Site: brandenburg
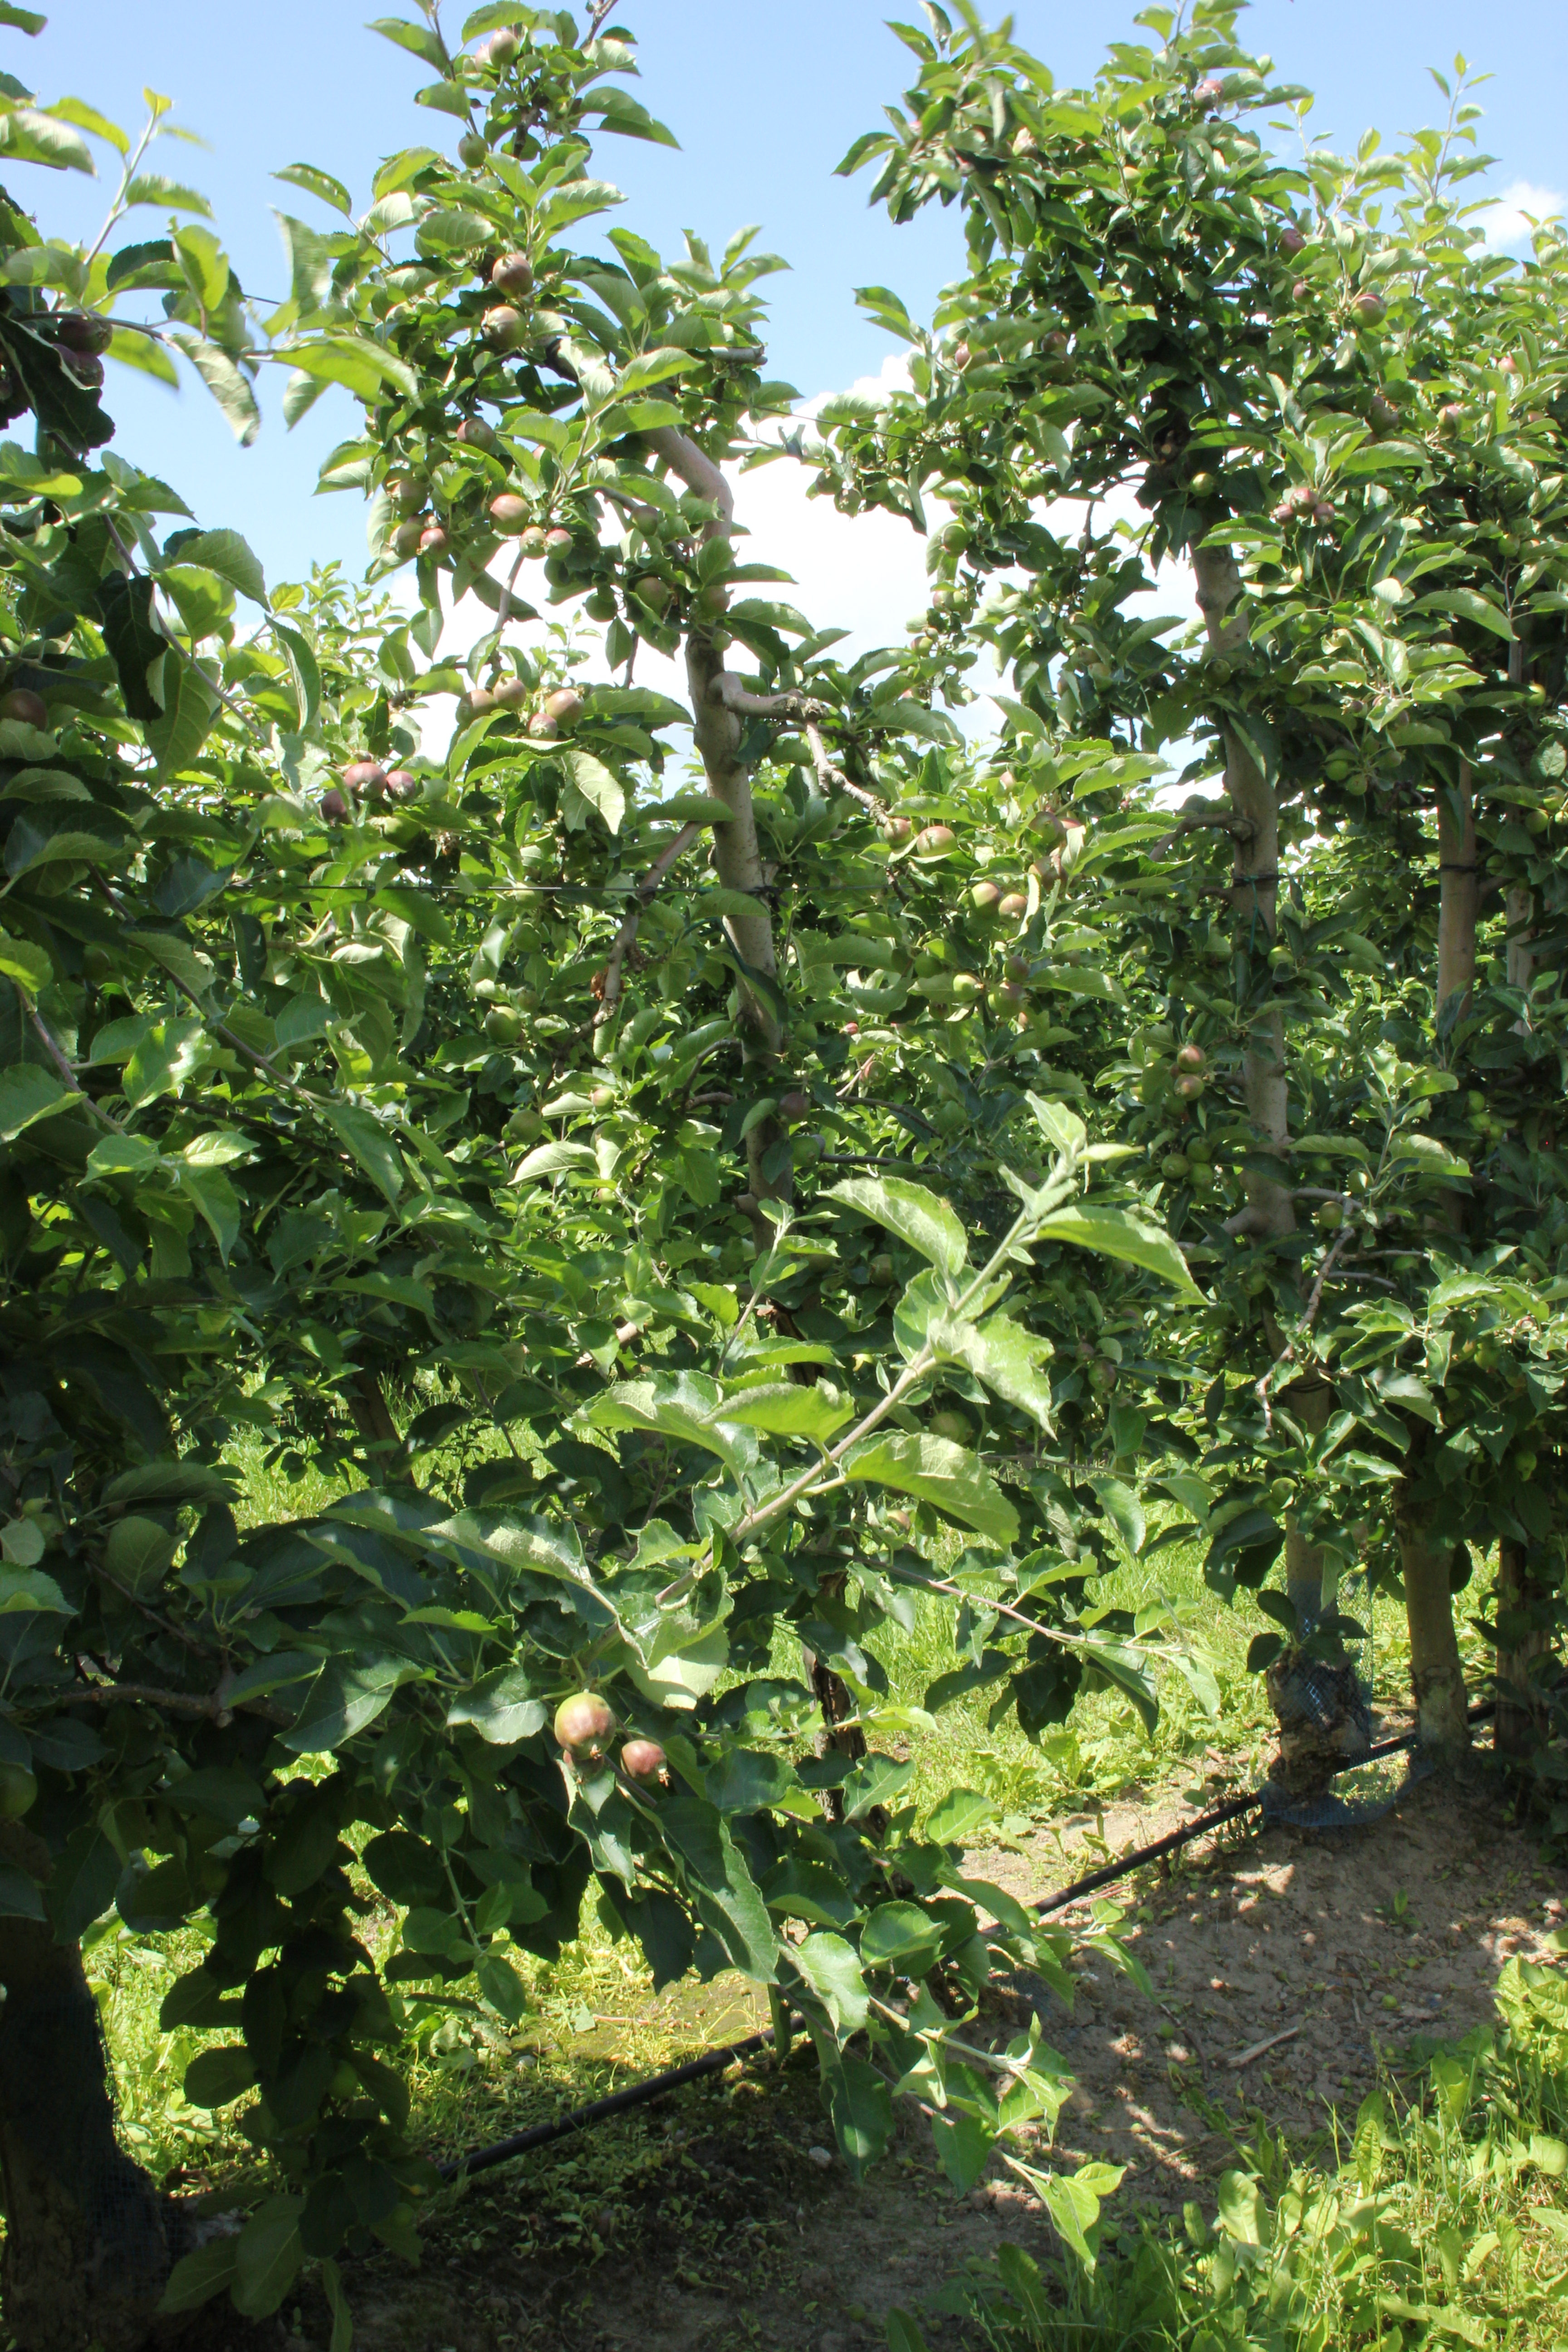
Growth stage (BBCH 73): Development of fruit